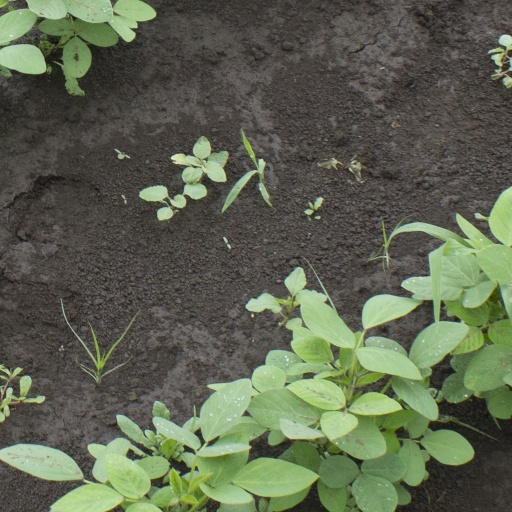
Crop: soybean